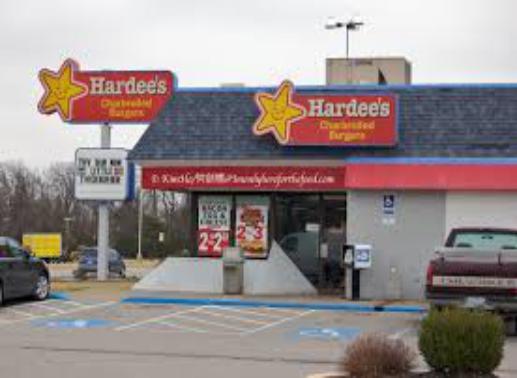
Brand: Hardee's
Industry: Food